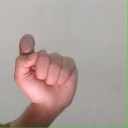
अक्षर: घ